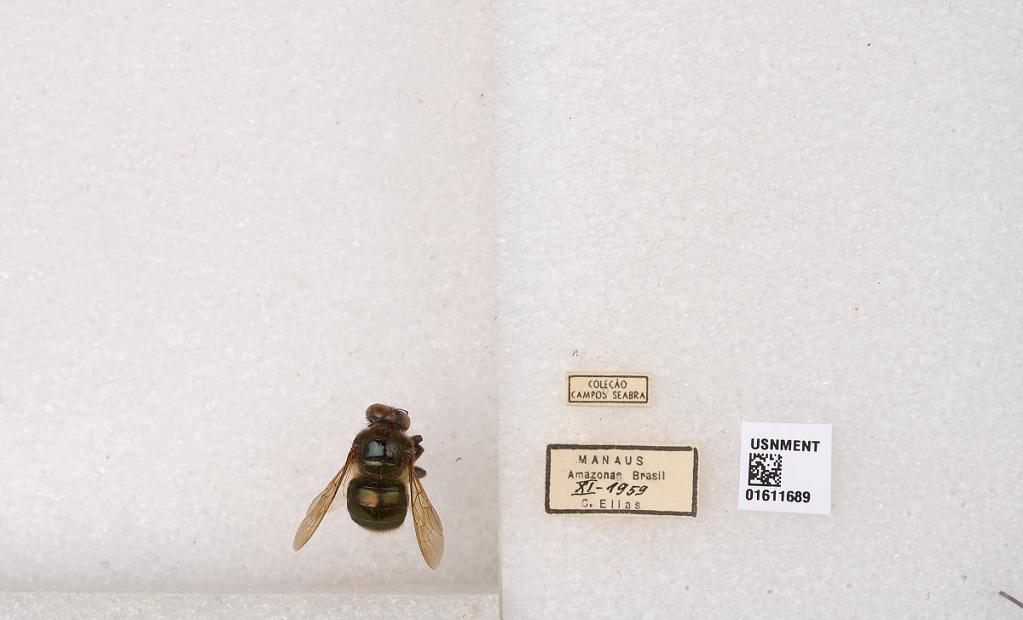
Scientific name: Xylocopa
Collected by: C. Riley
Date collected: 1959-11-1
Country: Brazil
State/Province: Amazonas
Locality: Manaus